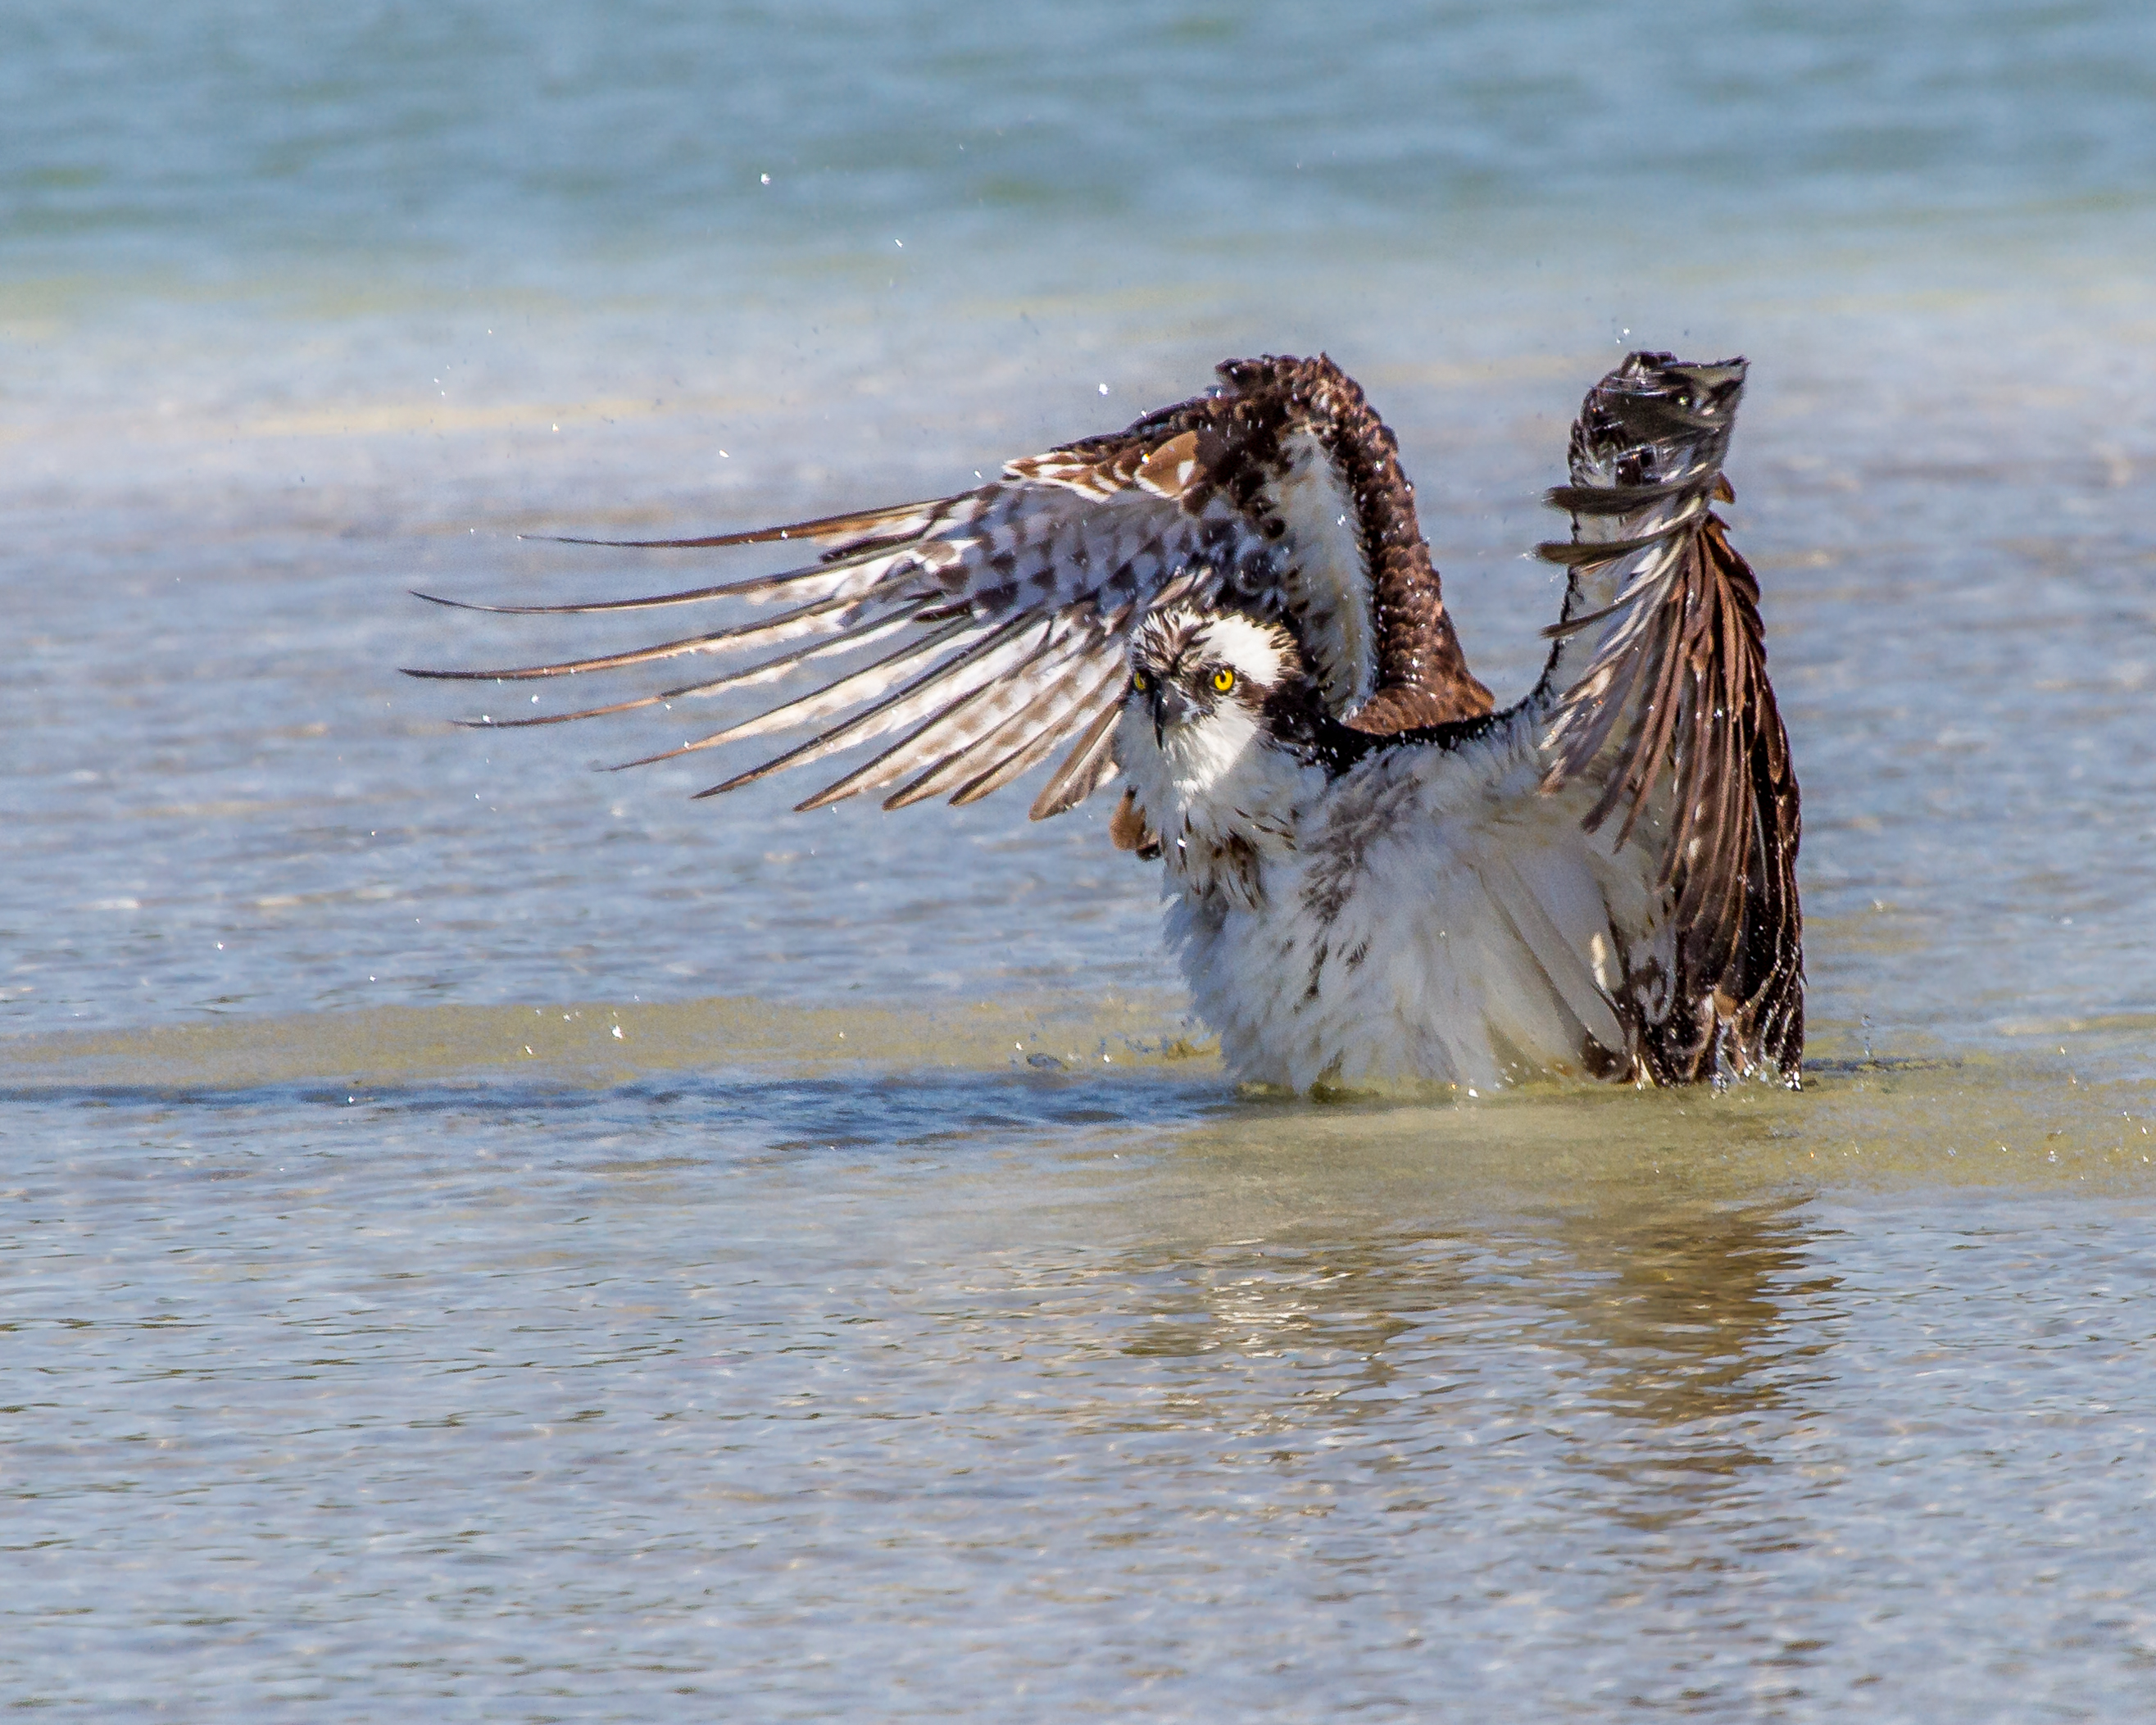
sea, bird, wing, explore, wildlife, fauna, bird of prey, vertebrate, osprey, florida, shorebird, andymorffew, morffew, marcoisland, tigertailbeach, pandionhaliaetus, bathtime, perching bird